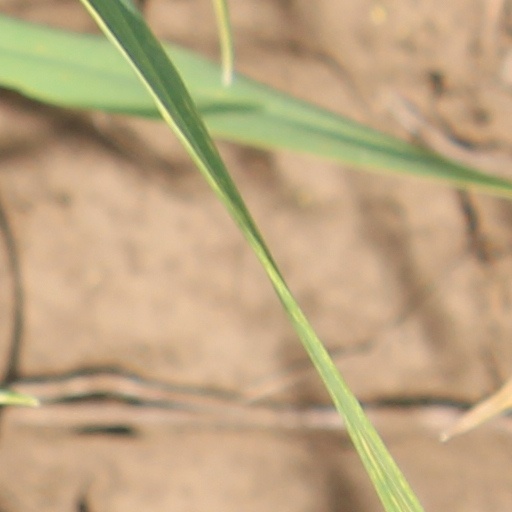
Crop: wheat